BMW Z3

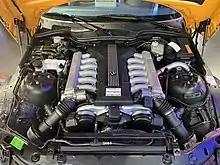
Hood of the prototype V12 Z3

In 1999, the BMW M division produced a single prototype Z3 powered by the 5.4 L M73 V12 engine in order to test the space efficiency of the engine bay. It is based on the Z3 roadster, has 17 inch wheels with 225/45 tires up front and 245/40 at the rear, and is painted in a shade of orange. The V12 was rated at at 5,000 rpm and of torque at 3,900 rpm, and power was sent through a 6-speed manual transmission. The concept is much heavier than the standard Z3 at , with nearly all of that excess weight attributable to the V12—the big engine resulted in a 70/30 weight distribution front/rear. The concept was fully functional and was tested by the German motoring magazine "Autozeitung" in 1999. Their tests revealed a time of 5.5 seconds, a standing kilometer in 24.4 seconds, and a top speed of .